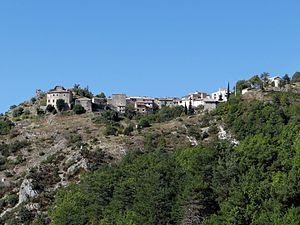
Le Mas - Vue du village
Le Mas est une commune française située dans le département des Alpes-Maritimes, en région Provence-Alpes-Côte d'Azur.